1888 Kansas City Cowboys season

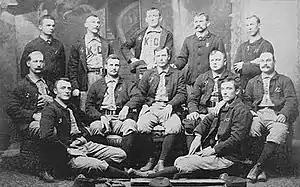
1888 Kansas City Cowboys team photograph

"Note: Pos = Position; G = Games played; AB = At bats; H = Hits; Avg. = Batting average; HR = Home runs; RBI = Runs batted in"